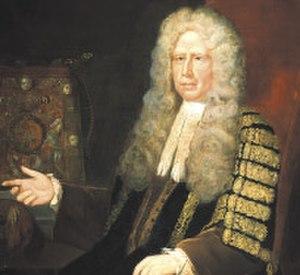
Sir John Trevor, né vers 1637 et mort le 20 mai 1717, est un homme politique et juge gallois du royaume d'Angleterre.